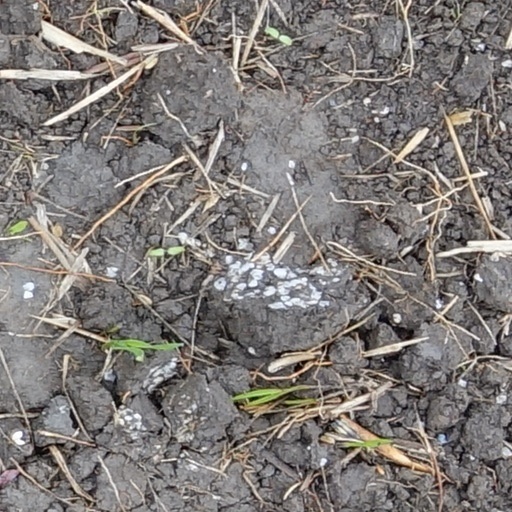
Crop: wheat